National Film Board of Canada

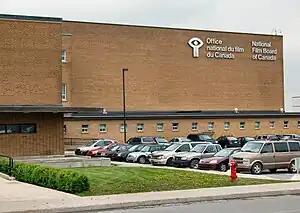
The Norman McLaren Building in Saint-Laurent, Montreal, Quebec, former NFB headquarters from 1956 until 2019.

The Royal Commission on National Development in the Arts, Letters and Sciences, with Massey as its chair, was formed in 1949. The NFB submitted a brief asking to have a headquarters constructed, budget increases, and to become a Crown corporation. Robert Winters, whose ministry oversaw the NFB, stated that its brief did not represent government policy. The Association of Motion Picture Producers and Laboratories of Canada submitted a brief criticizing a government monopoly, with the NFB's crown corporation request being referred to as an "expansionist, monopolistic psychology", and that they were unable to compete with the NFB as it paid no taxes and was exempt from tariffs. The commission's report supported the NFB and its requests for Crown corporation status and a headquarters were accepted.